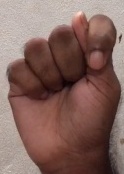
ASL sign: T